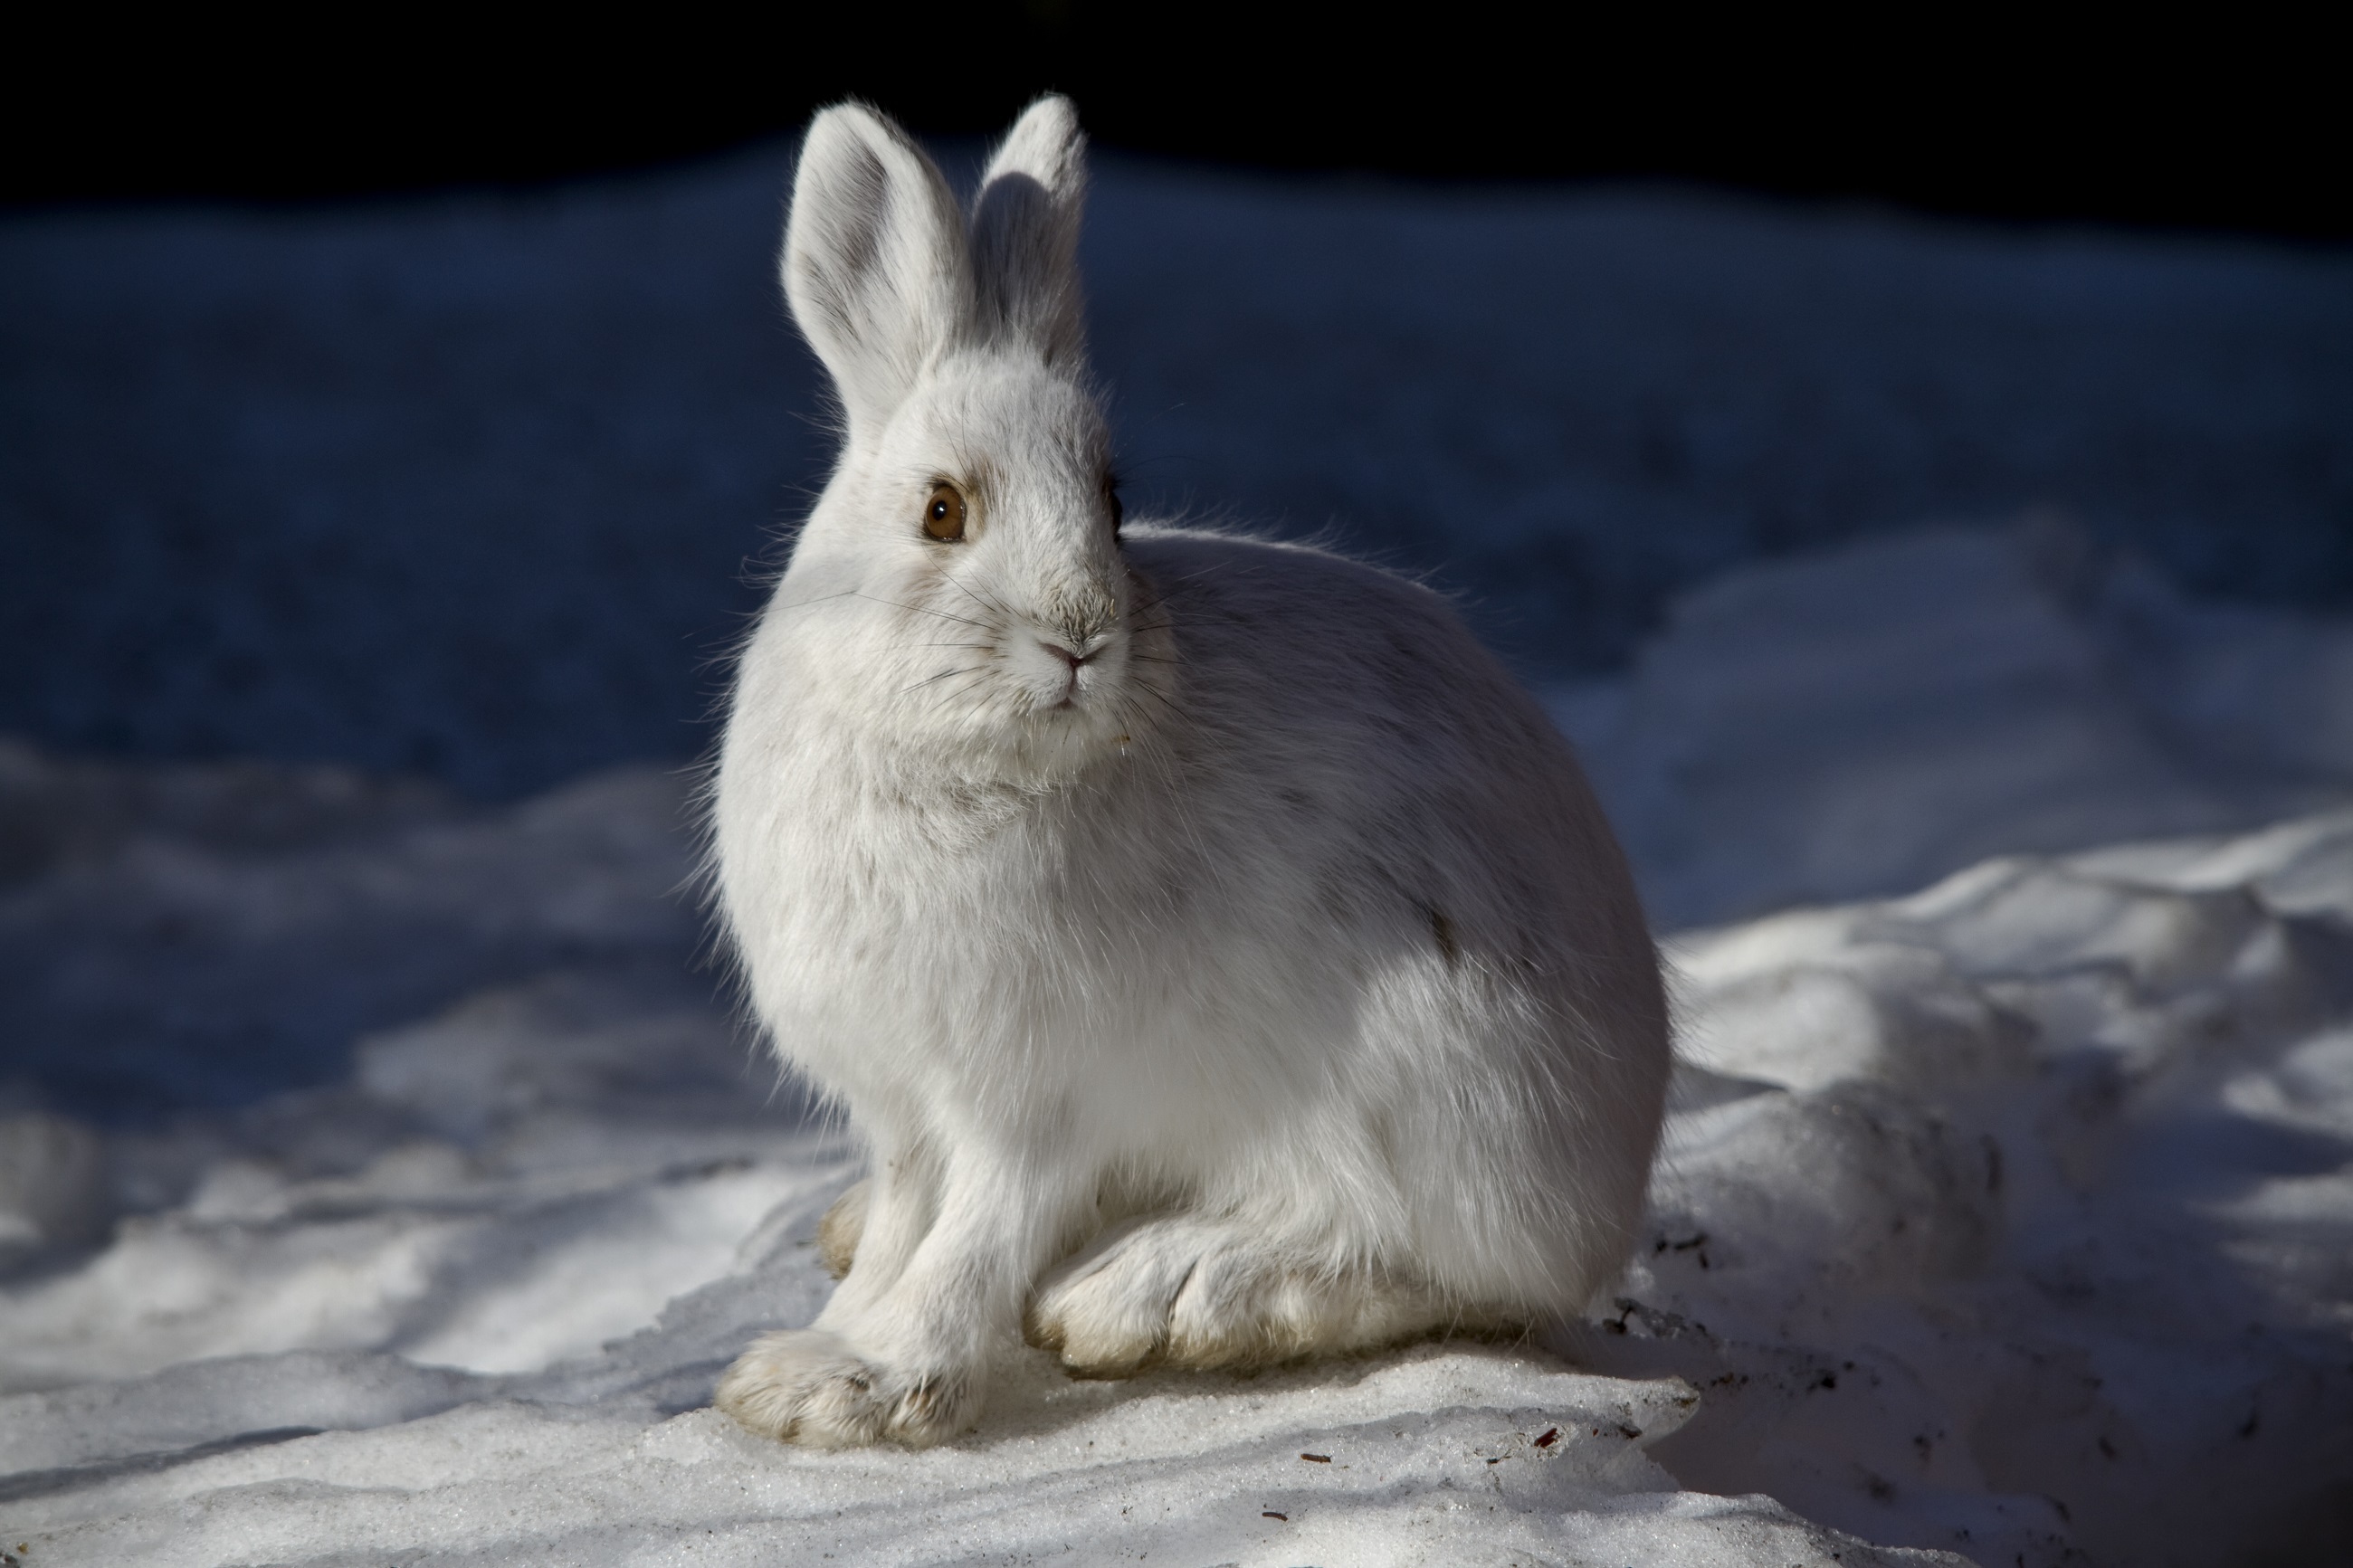
nature, snow, white, night, looking, wildlife, portrait, sitting, mammal, fauna, rabbit, hare, outdoors, whiskers, furry, vertebrate, bunny, floppy, domestic rabbit, rabits and hares, snowshoe hare